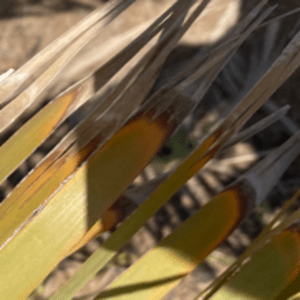
Label: Potassium Deficiency